Shooty Skies

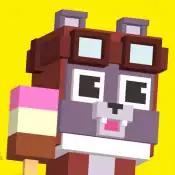
App icon

Shooty Skies is a 2015 shoot 'em up game created by Hipster Whale and Mighty Games for iOS, Android, Windows, macOS, and Linux. It was released on iOS on September 30, 2015, and on Android on November 6, 2015; it was later released on Windows, macOS, and Linux on March 6, 2018.